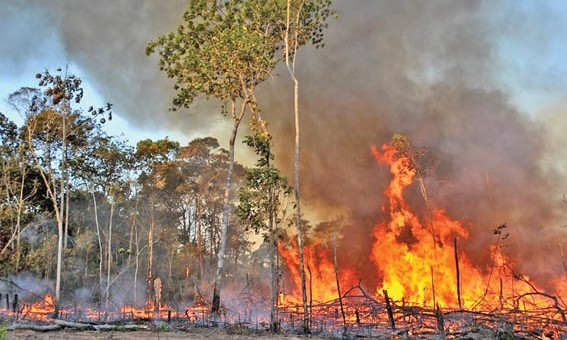
Fire: yes
Smoke: yes